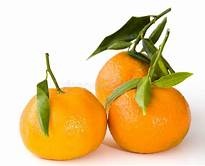
Label: mandarine